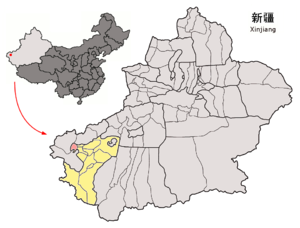
Le xian de Shufu est un district administratif de la région autonome du Xinjiang en Chine. Il est placé sous la juridiction de la préfecture de Kachgar.